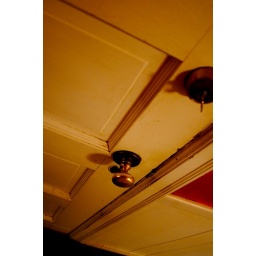
brass doorknob on a door in my house